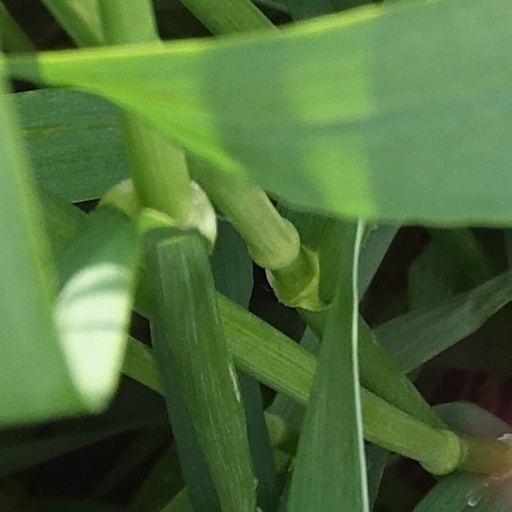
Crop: wheat